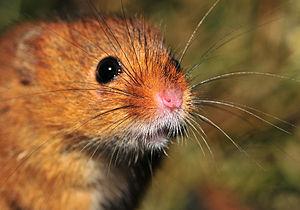
Un Rat des moissons (Micromys minutus). Photo prise dans le Zoo de Dresde en Allemagne.